Compact controller

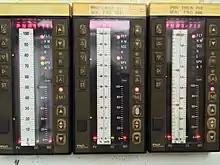
Panel mounted controllers with integral hard displays. The process value (PV), and setvalue (SV) or setpoint are on the same scale for easy comparison. The controller output CO is shown as MV (Manipulated variable) range 0-100%

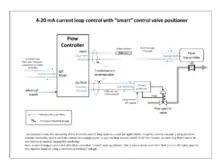
A control loop using a discrete controller. Field signals are process variable (PV) from the sensor, and control output to the valve (the Final Control Equipment - FCE). A valve positioner ensures correct valve operation.

Compact controllers are either fixed or modular and can therefore be extended. The inputs for the actual value are often universal and can be configured for different types of sensors and signals. Digital inputs are also available for the detection of switching operations. Various binary switching elements are available as outputs, such as relay, semiconductor relay, logic and MosFET outputs, and are used either for controlling binary actuators or for control signals. The analog outputs can be configured as voltage or current output, e.g. 4 ... 20 mA / 0 ... 10 V and are used for the continuous control of analog actuators such as, for example, control valves, thyristor power controllers or frequency converters.